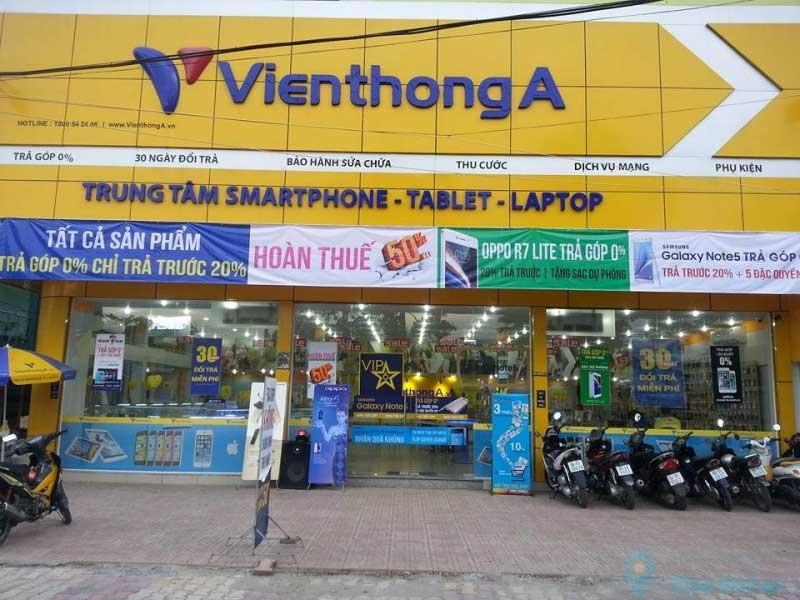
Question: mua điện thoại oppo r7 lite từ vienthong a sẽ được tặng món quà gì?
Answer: sạc dự phòng